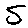
Label: 5